Fate/stay night: Heaven's Feel III. spring song

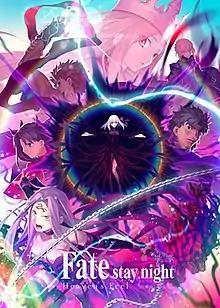
Theatrical release poster, drawn by Takashi Takeuchi.

Fate/stay night: Heaven's Feel III. spring song is a 2020 Japanese anime fantasy action film produced by Ufotable and directed by Tomonori Sudō.